Brod Fortress

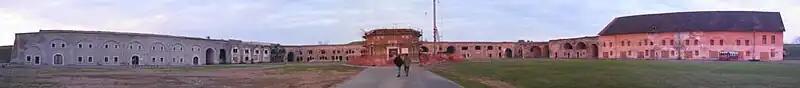

The external defense zone consisted of ravelins - triangular bastions protecting the main walls and obstructing the enemy access to the Fortress. All ravelins are constructed of rammed earth and brick walled on the outside, while in the upper part there is an overlayer and parapets. Within the west and east ravelin walls there is a redoubt - the pentagonal fortification used as a provisional powder magazine and as a gunsmith's. Due to the rapid development of the siege techniques, the Brod Fortress lost its defensive task already by the mid 19th century. From that point onwards, Brod on the Sava River started its intensive development, while the old wooden Brod started to disappear. The devastation of the Brod Fortress continues throughout the 20th century. Some objects were destroyed by the army as useless, while the abandoned and unsustainable buildings cave in and dilapidate. In the period from 1945 up until the Croatian War of Independence in the 1990s, the Fortress serves as accommodation for the soldiers of the National Army of Yugoslavia. Today the Fortress of Brod, cultural heritage site and the unique and monumental example of the 18th century Slavonian military fortification architecture, belongs to the city of Slavonski Brod, decidedly initiating its revitalization.